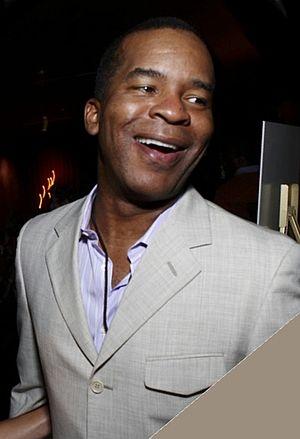
David Alan Grier est un acteur, scénariste et producteur américain né le 30 juin 1955 à Détroit, Michigan.
Cheeseburger film sandwich est un film à sketches américain réalisé par John Landis, Joe Dante, Carl Gottlieb, Peter Horton et Robert K. Weiss, sorti en 1987.
La huitième saison de Dancing with the Stars, émission américaine de télé réalité musicale, est commencé le 9 mars 2009 sur le réseau ABC et s'est terminé le 19 mai 2009. Cette émission est animée par Tom Bergeron et Samantha Harris.